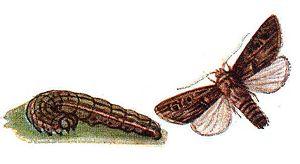
Agrotis segetum